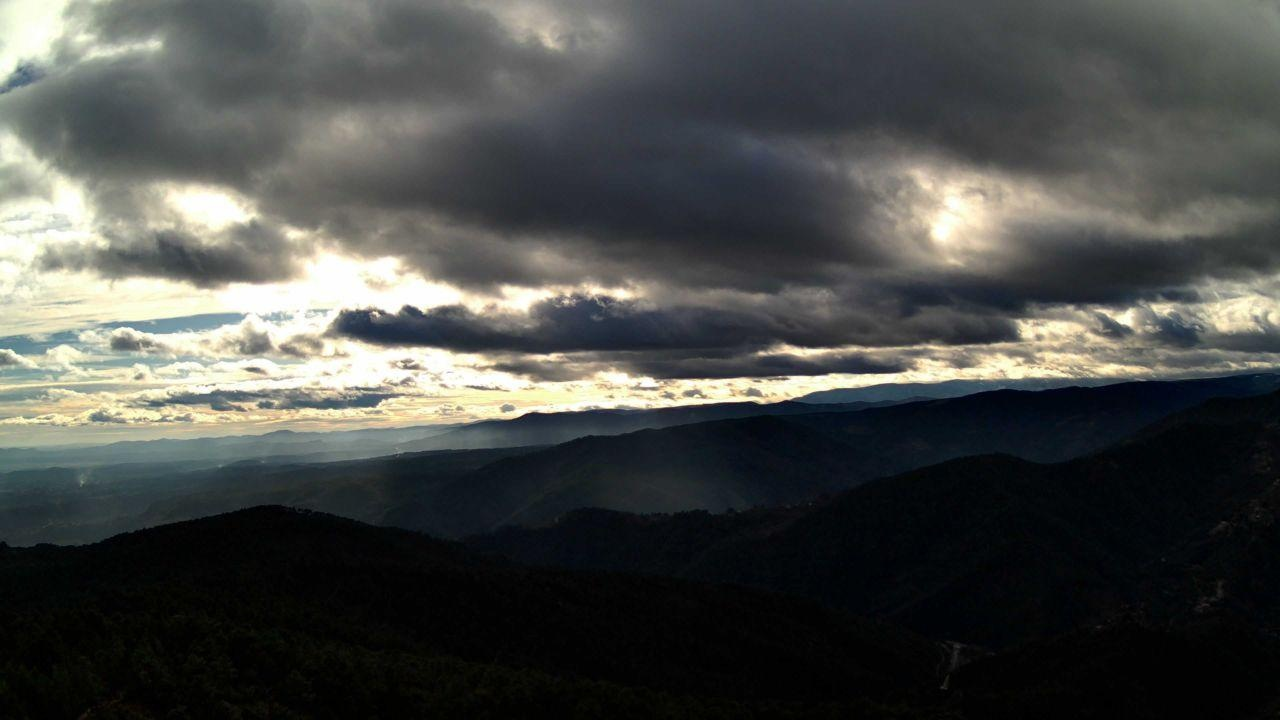
Fire: no
Smoke: yes